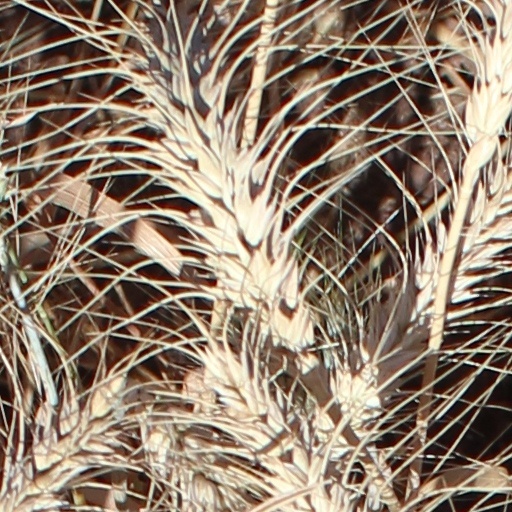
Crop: wheat